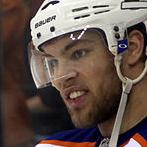
Age: 22